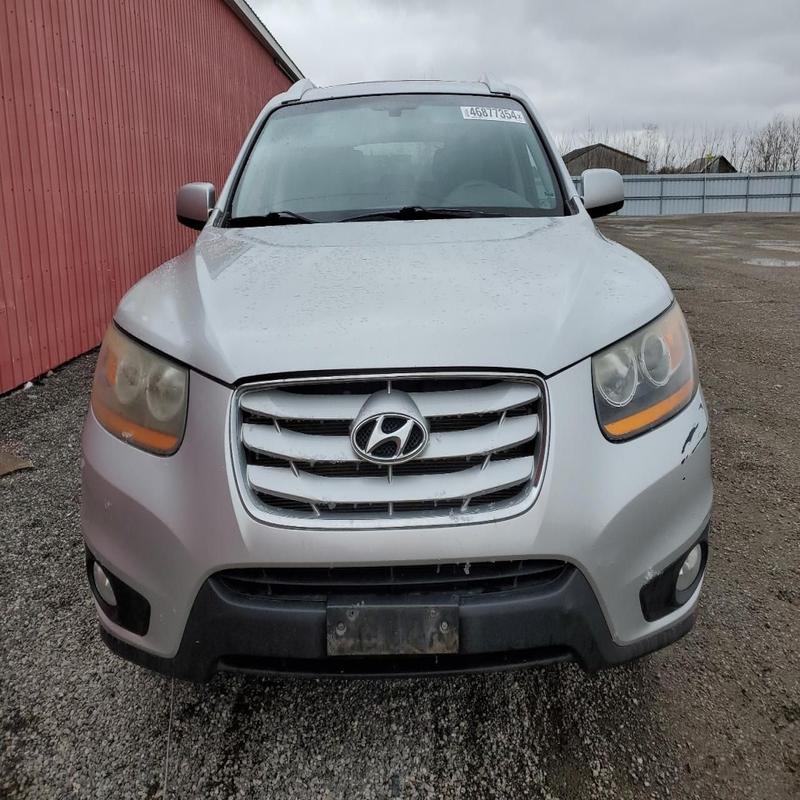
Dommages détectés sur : pare-choc avant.
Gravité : mineur